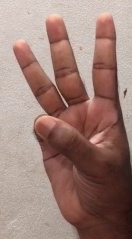
ASL sign: 6